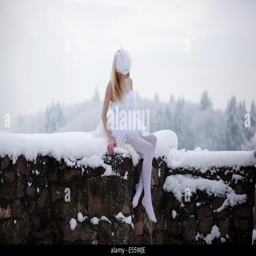
profession sitting on a wall in snow